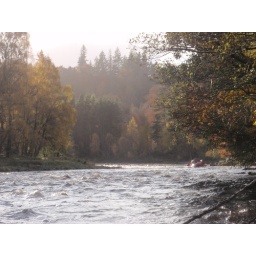
white water rafting two day adventure stag weekend. three sections of the Findhorn river over two days.